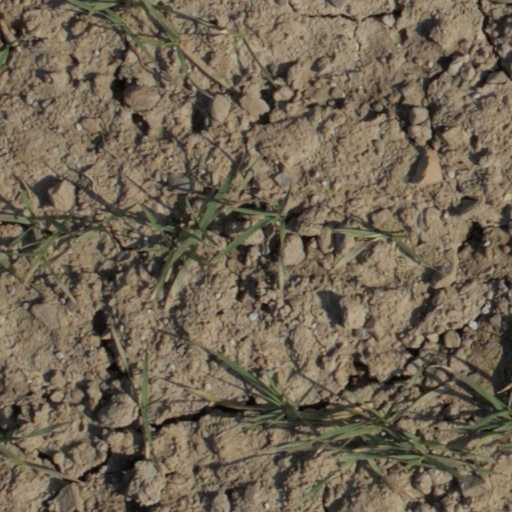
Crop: wheat